Ximending

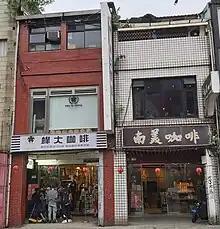
Cafes which have been in Ximending since the 1950s

Ximending attracts an average of over 3 million shoppers per month. Individual vendors gather in the streets as well as in the large business buildings, such as Wannien Department Store and Shizilin Square, during the day, and Wanguo Department Store and Eslite 116 later at night.